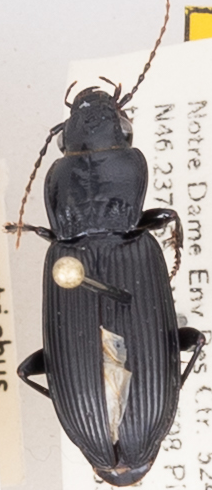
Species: Pterostichus melanarius melanarius
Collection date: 2018-05-30
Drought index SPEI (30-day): -1.45
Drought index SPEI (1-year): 0.39
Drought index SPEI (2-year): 2.09